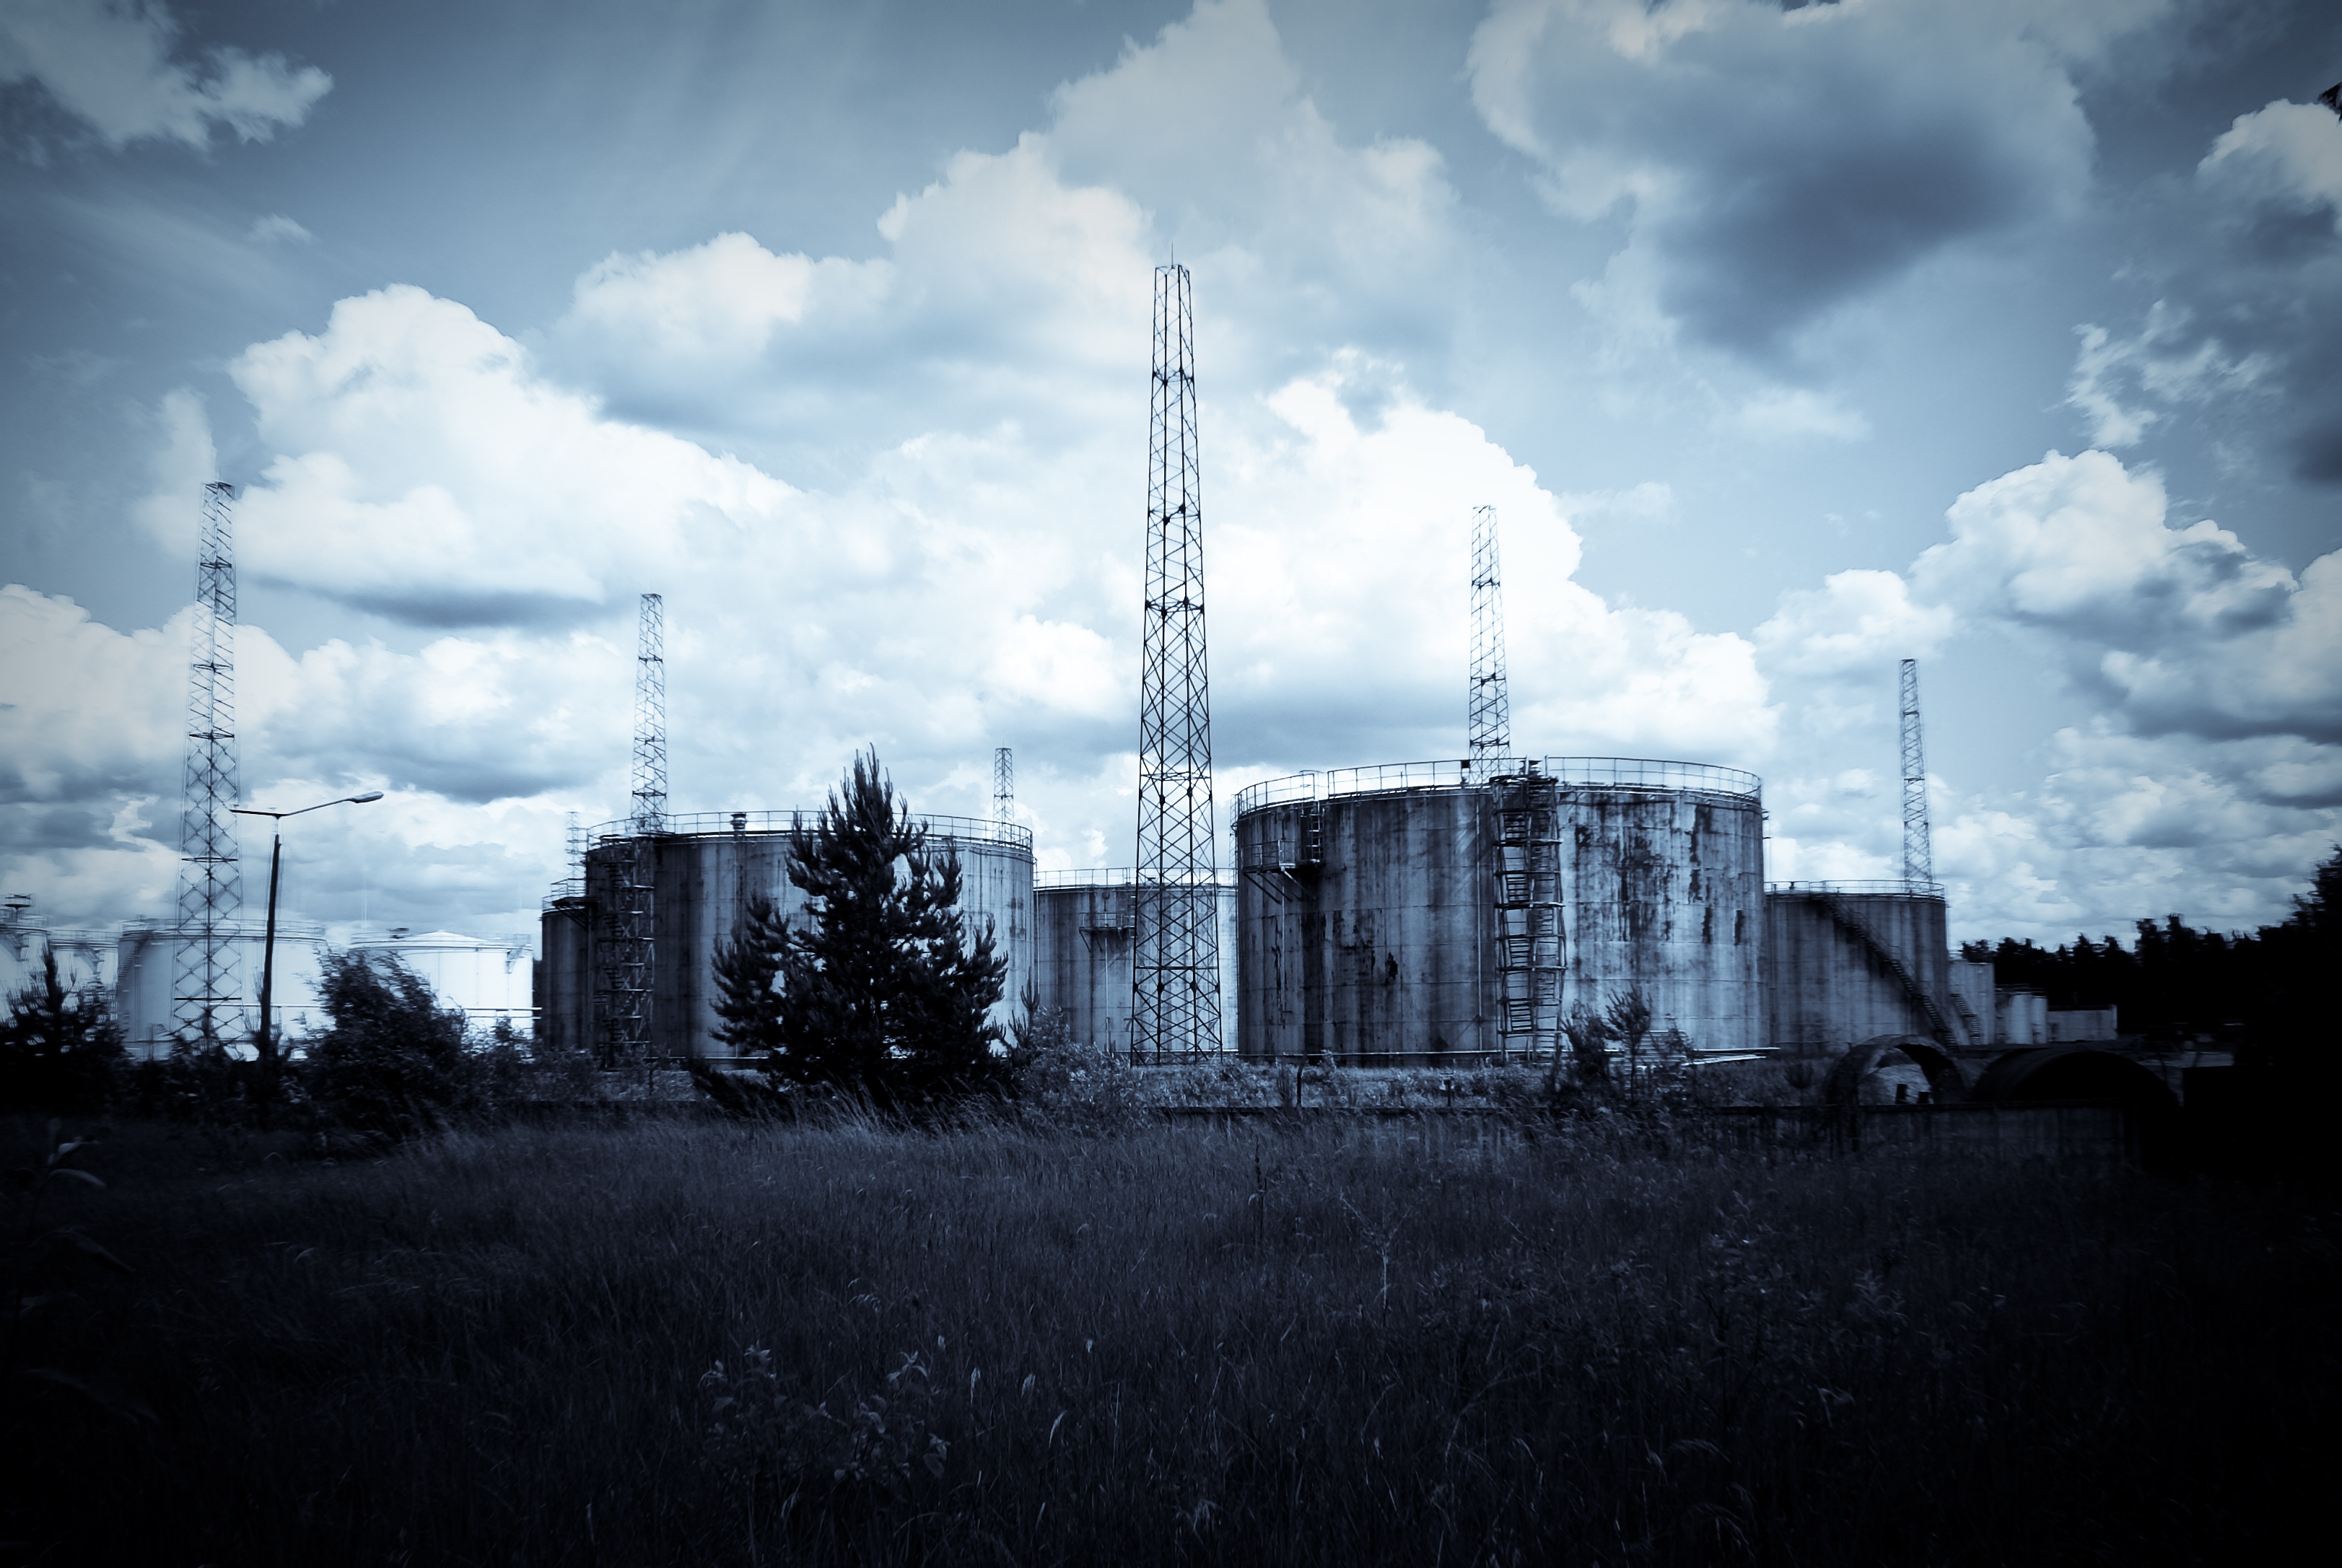
light, cloud, sky, skyline, sunlight, cityscape, evening, reflection, industrial, darkness, industry, electricity, clouds, silos, urban area, atmosphere of earth, oil terminal